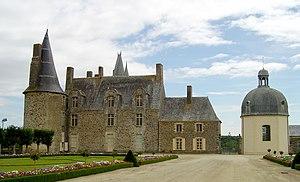
Cet article recense de manière non exhaustive les châteaux, maisons fortes, mottes castrales, situés dans le département français d'Ille-et-Vilaine. Ancien duché de Bretagne, département 35.
Le combat d'Argentré se déroule pendant la Chouannerie. Les 5 et 6 juin 1795, les Chouans tentent d'empêcher les Républicains de la garnison de Vitré de s'approvisionner dans les campagnes.